Weatherford Downtown Historic District

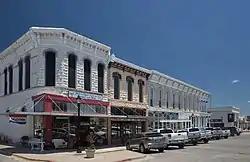

The Weatherford Downtown Historic District is located in Weatherford, Texas, the seat of Parker County.